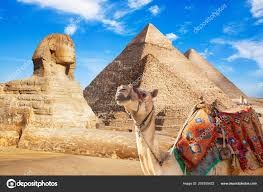
Landmark: Pyramids of Giza